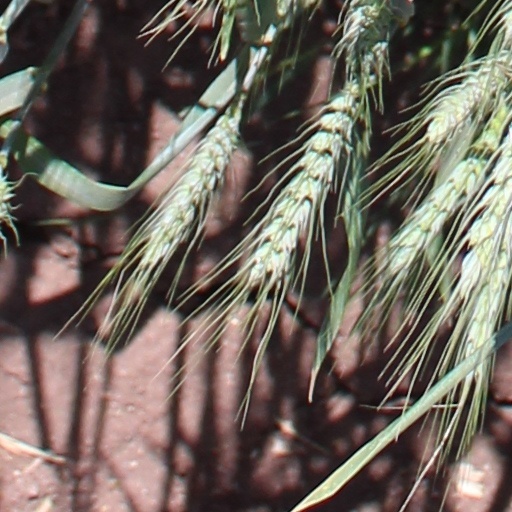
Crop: wheat